Brand awareness

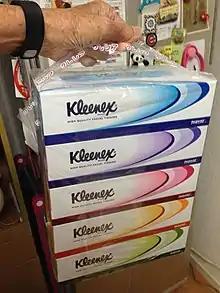
When a brand name becomes so well known that the brand becomes synonymous with the category, the brand is said to have 'gone generic'.

A brand name that is well known to the majority of people or households is called a household name and may be an indicator of brand success. Occasionally a brand can become so successful that the brand becomes synonymous with the category. For example, British people often talk about "Hoovering the house" when they actually mean "vacuuming the house". (Hoover is a brand name). When this happens, the brand name is said to have "gone generic". Examples of brands becoming generic abound; Kleenex, Sellotape, Nescafé, Aspirin and Panadol. When a brand goes generic, it can present a marketing problem because when the consumer requests a named brand at the retail outlet, they may be supplied with a competing brand. For example, if a person enters a bar and requests "a rum and Coke", the bartender may interpret that to mean a "rum and cola-flavoured beverage", paving the way for the outlet to supply a cheaper alternative mixer. In such a scenario, The Coca-Cola Company is the ultimate loser because it does not get the sale.